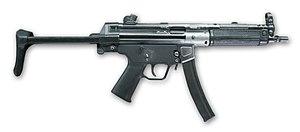
La Police fédérale, surnommée PFP est le nom donné à l'une des forces de l'ordre du gouvernement fédéral du Mexique.
Les forces terrestres libanaises sont la composante terrestre des forces armées libanaises, c'est-à-dire la composante de l'armée libanaise combattant principalement au sol.
L'armée égyptienne est l'ensemble des forces militaires terrestres de l'Égypte, l'une des quatre branches des Forces armées égyptiennes.